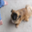
Label: dog